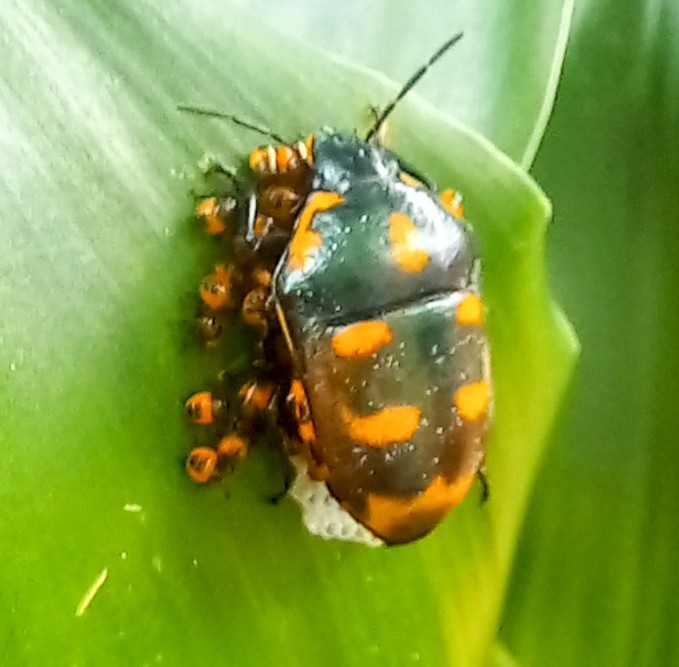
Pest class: stink_bug